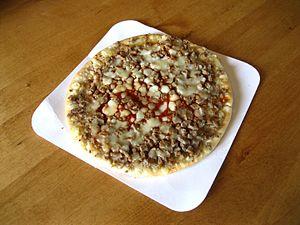
Atria est une entreprise du secteur agroalimentaire basée à Seinäjoki en Finlande.